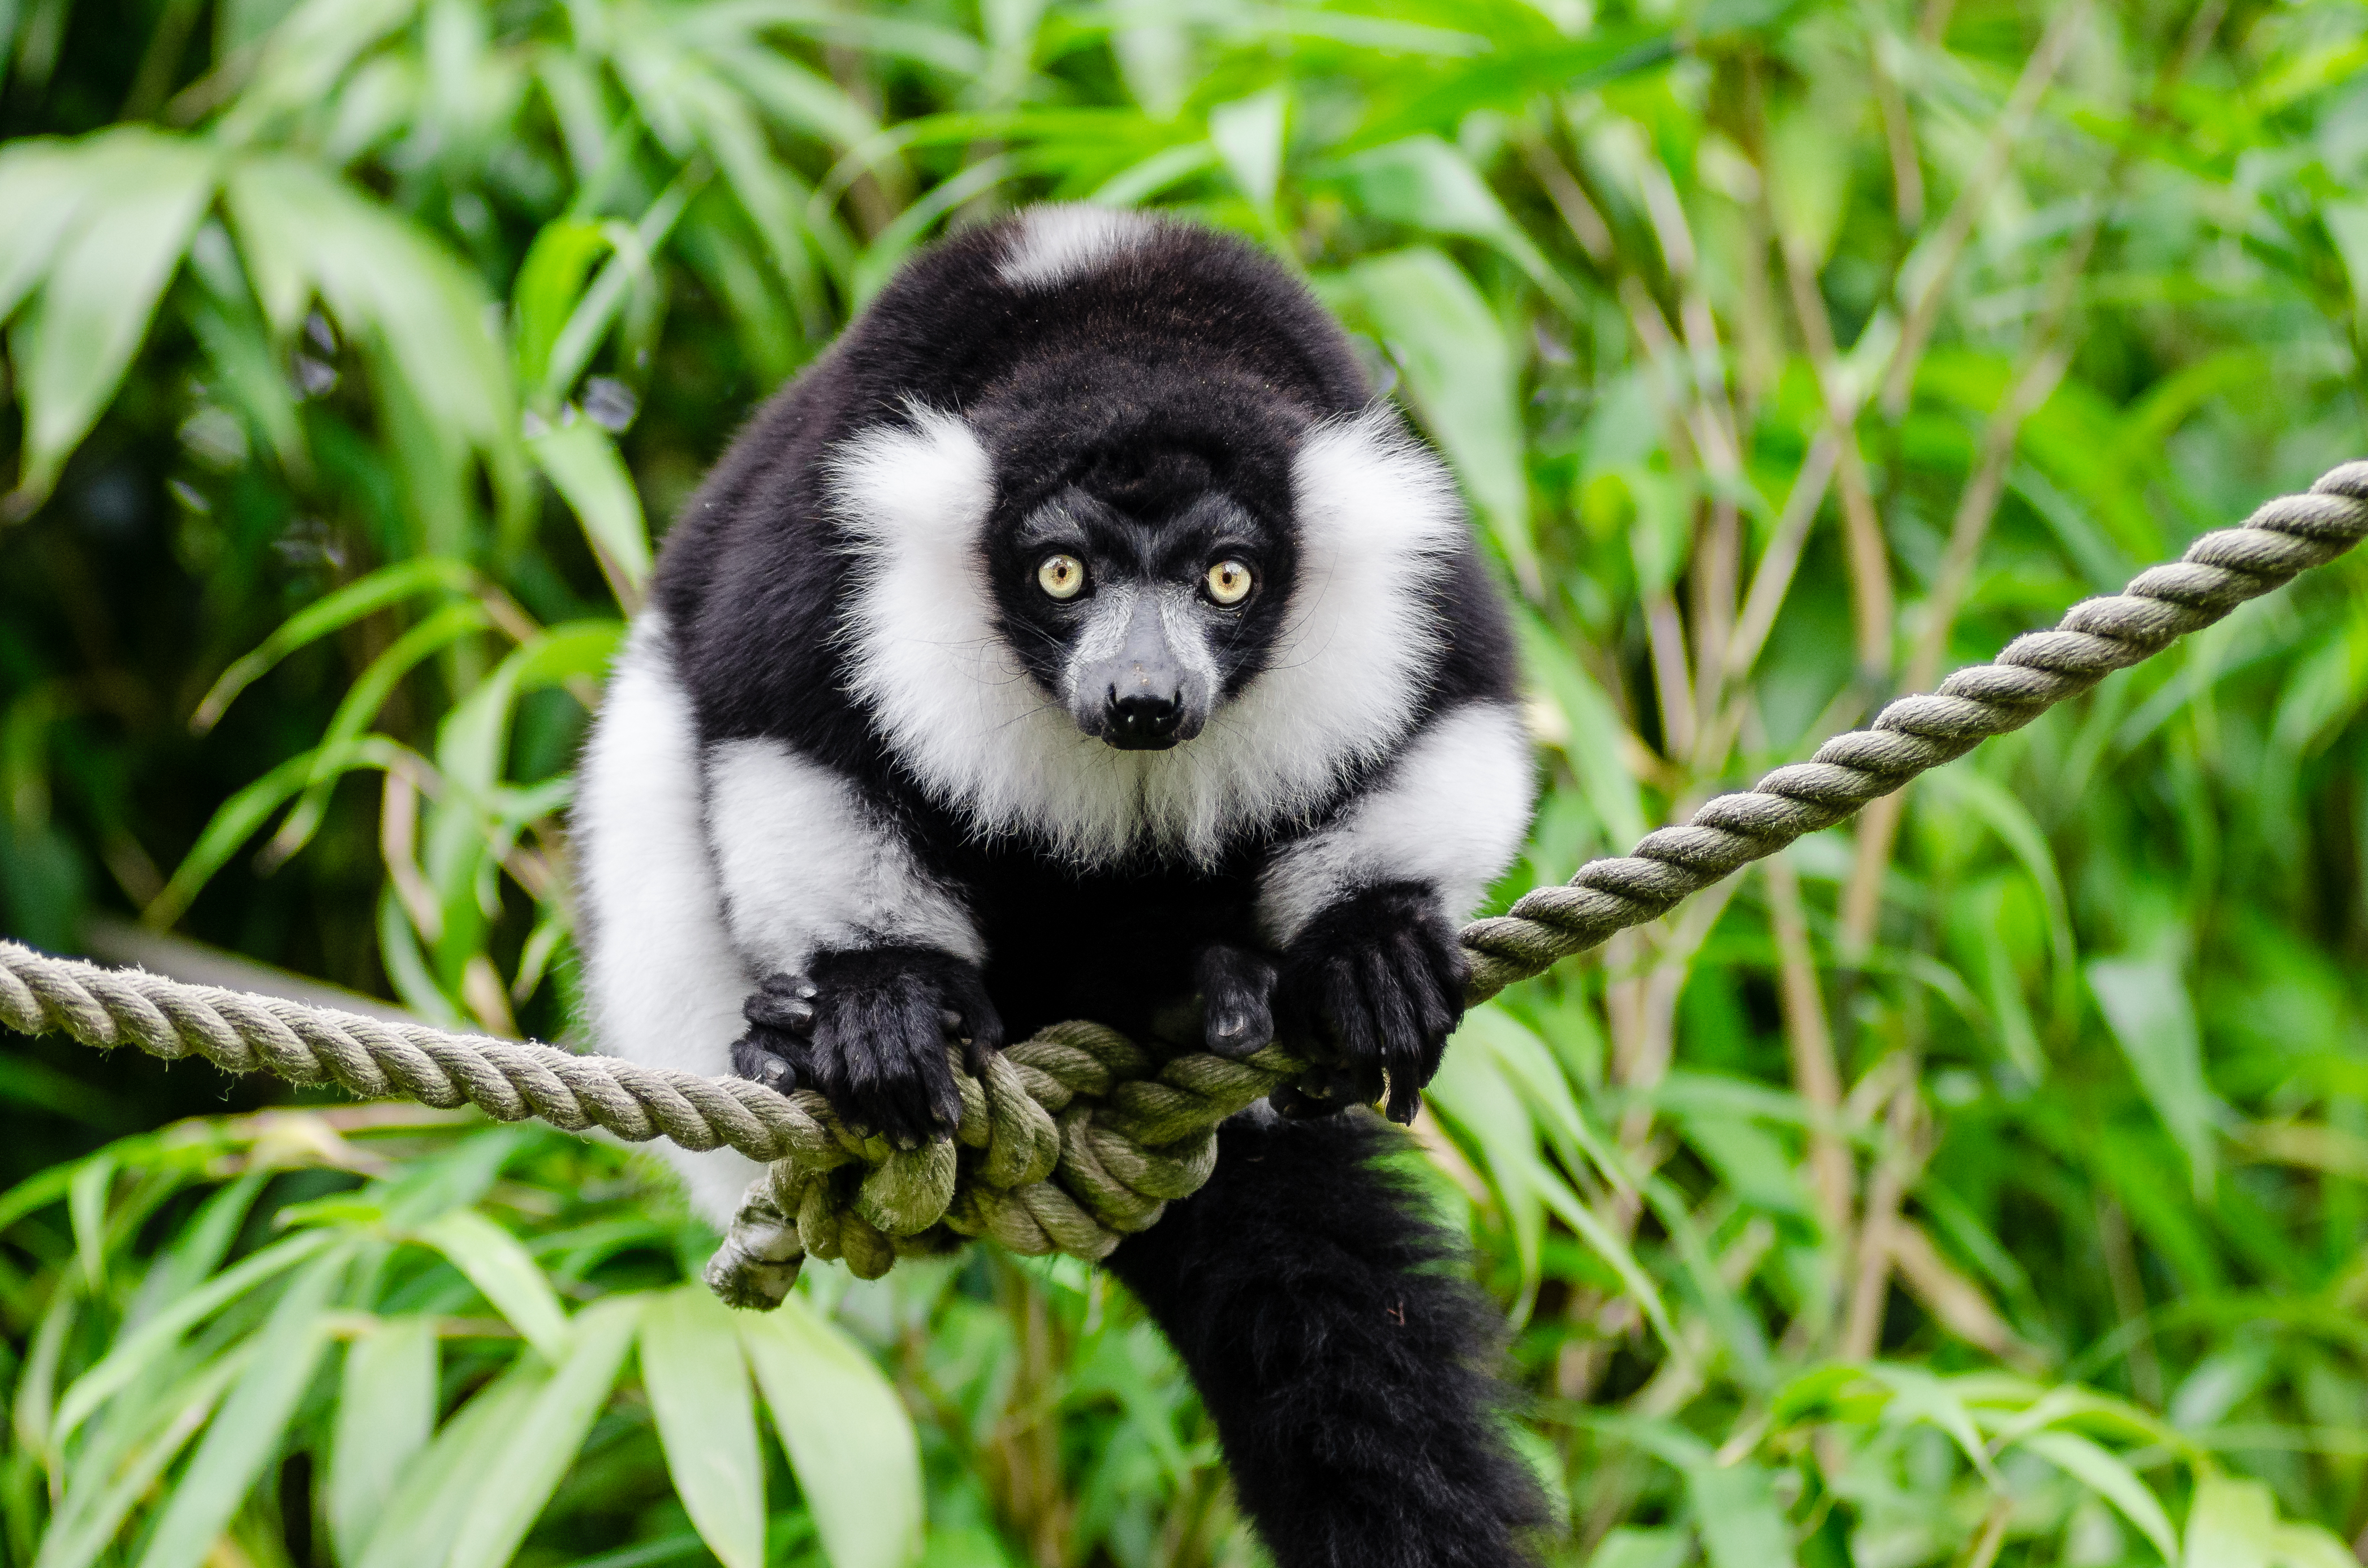
bokeh, white, feet, animal, cute, wildlife, zoo, fur, foot, mammal, nikon, black, fauna, primate, world, eyes, festival, eye, madagascar, vertebrate, germany, deutschland, schwarz, tier, fell, augen, adorable, lemur, niedlich, tierpark, madagaskar, ruffed, weiser, vari, lemuren, auge, fus, fuse, gr n, new world monkey